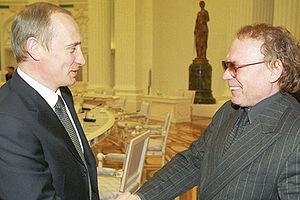
Edvard Stanislavovitch Radzinsky est un écrivain, historien et journaliste russe né le 29 septembre 1936 à Moscou. Il est également l'auteur de nombreuses pièces de théâtre et scénarios de films.